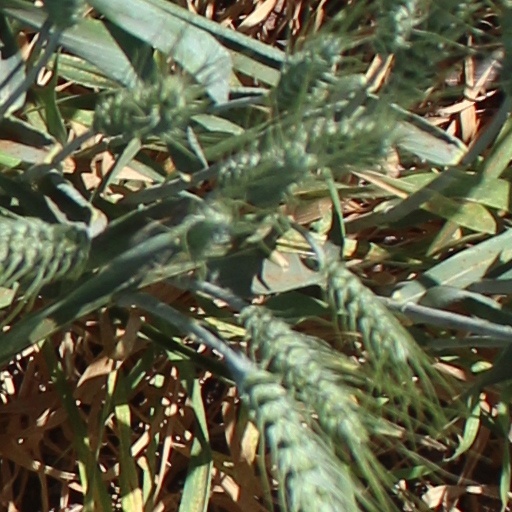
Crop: wheat